Wailuku Civic Center Historic District

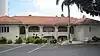

The Kalana Pakui Building was built in 1925 and designed by Maui architect William D'Esmond, incorporating Mediterranean Revival Style architecture. The building is built using reinforced concrete. It is two stories with one floor below grade, with a u-shaped floorplan. Arcaded lanais run across the main body of the building, with steps accentuated by curvilinear concrete railings, and capped by a low-pitched hip roof of Spanish tile. The building was originally used as a County Office Building, then as a police station; it is currently used as the Planning Department Offices for Maui County.